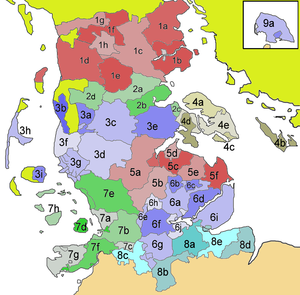
Le duché de Schleswig a existé en tant que vassal du Danemark jusqu'à la guerre des Duchés, en 1864. La capitale était Schleswig. Durant le bas Moyen Âge, ce duché était nommé Jutland-du-Sud.